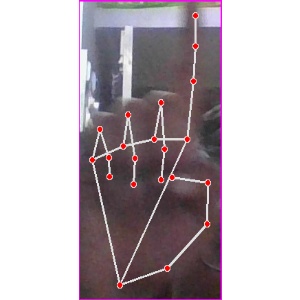
अक्षर: क